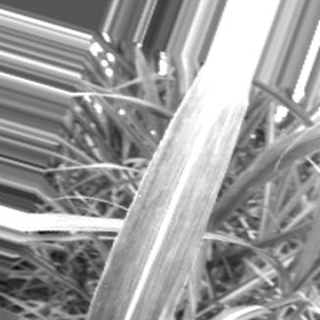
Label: sugarcane_bacterial_blight